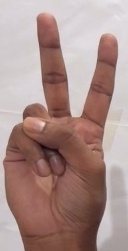
ASL sign: V